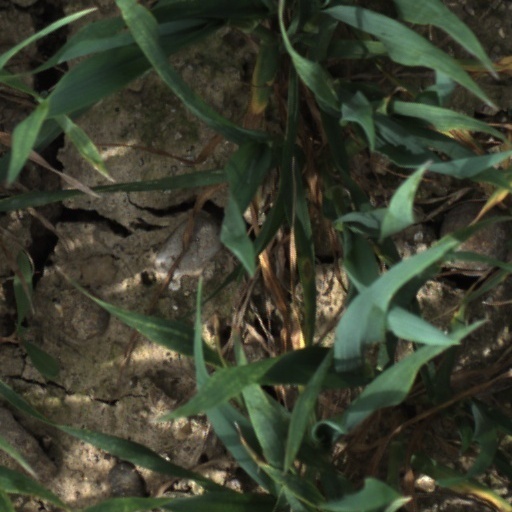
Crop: wheat